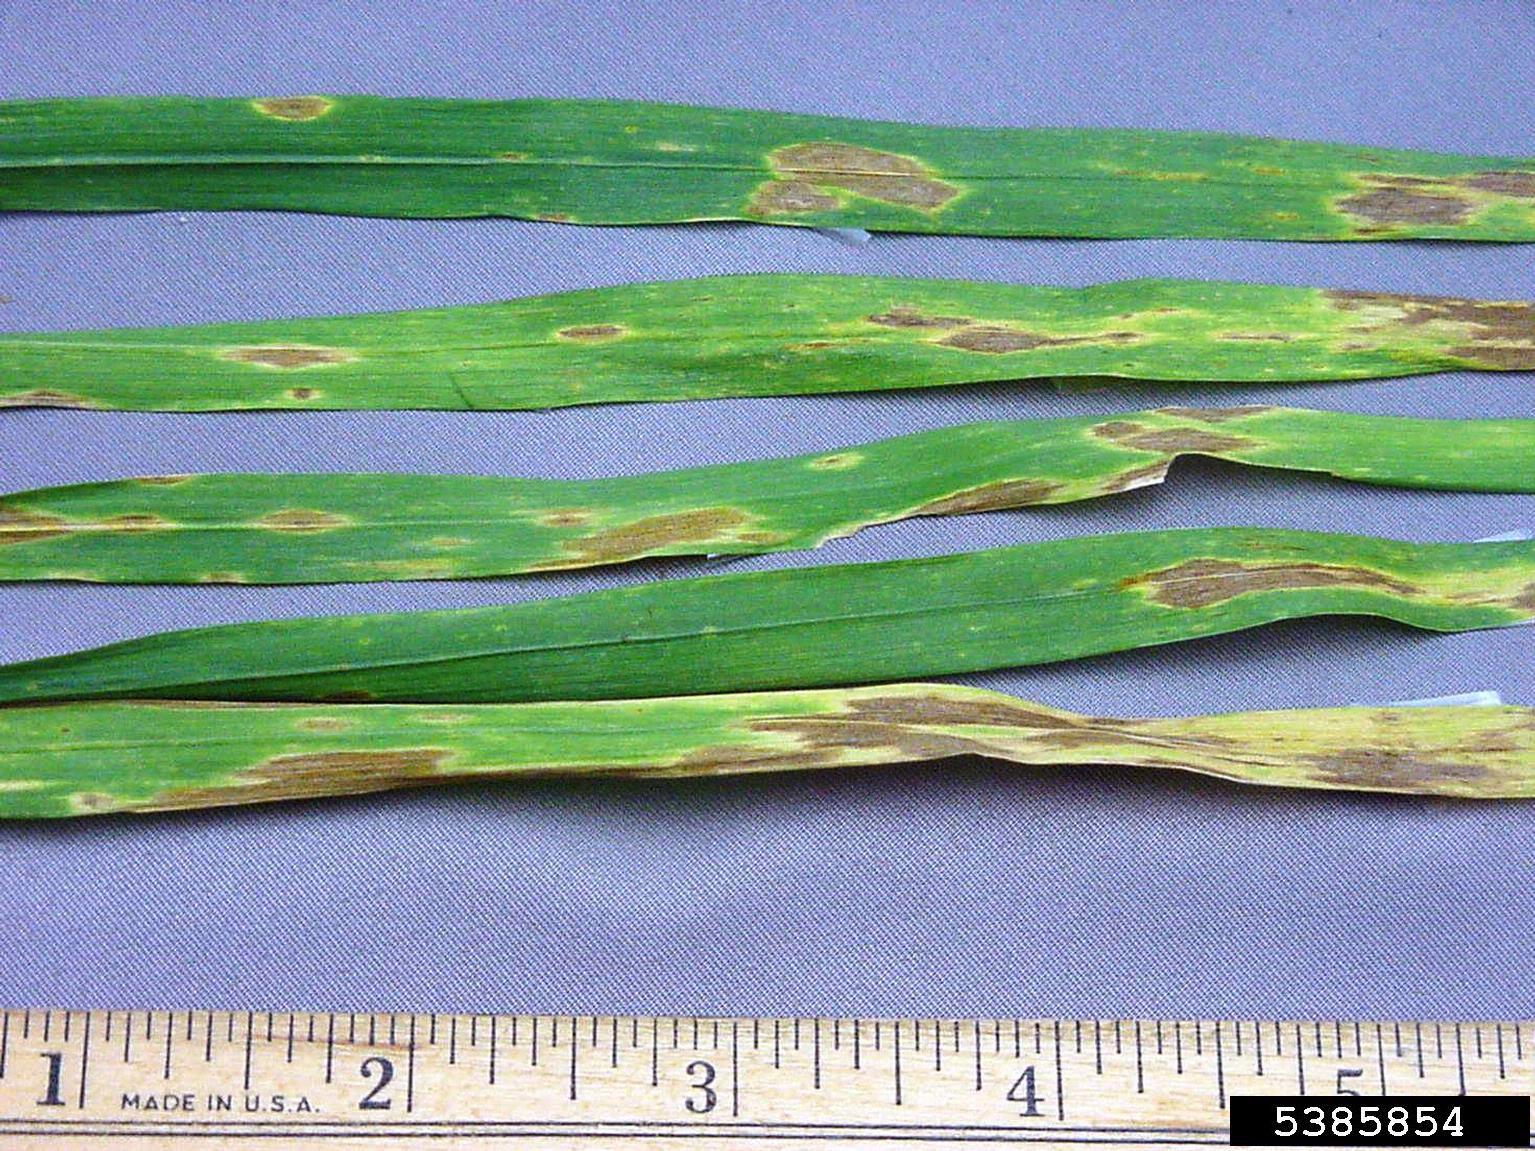
Plant: Wheat
Disease: wheat septoria blotch